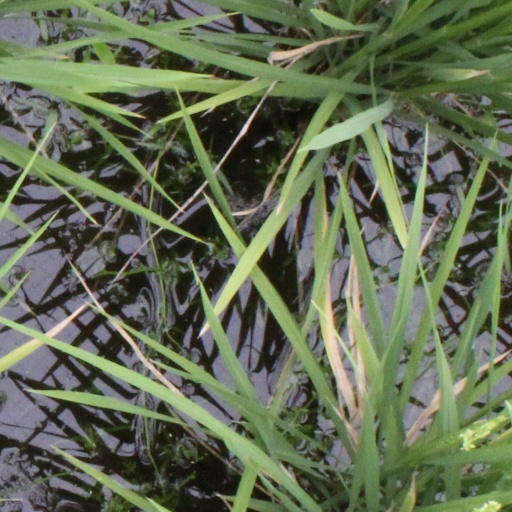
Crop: rice